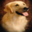
Label: dog